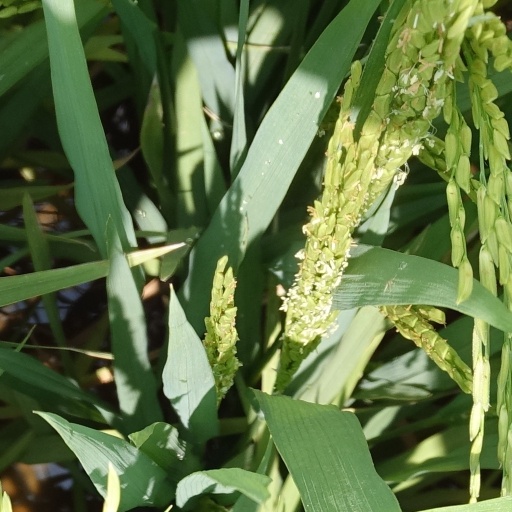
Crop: rice